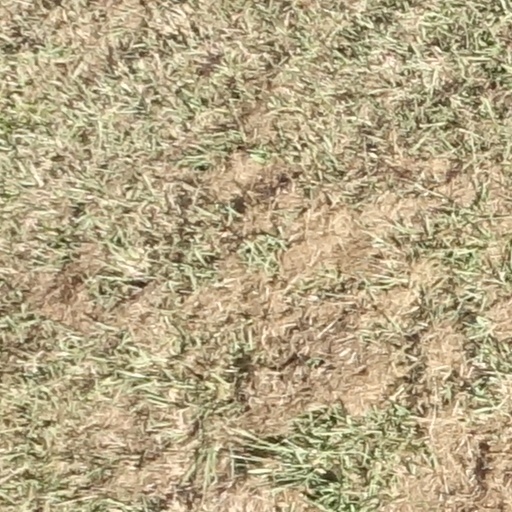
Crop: sorghum